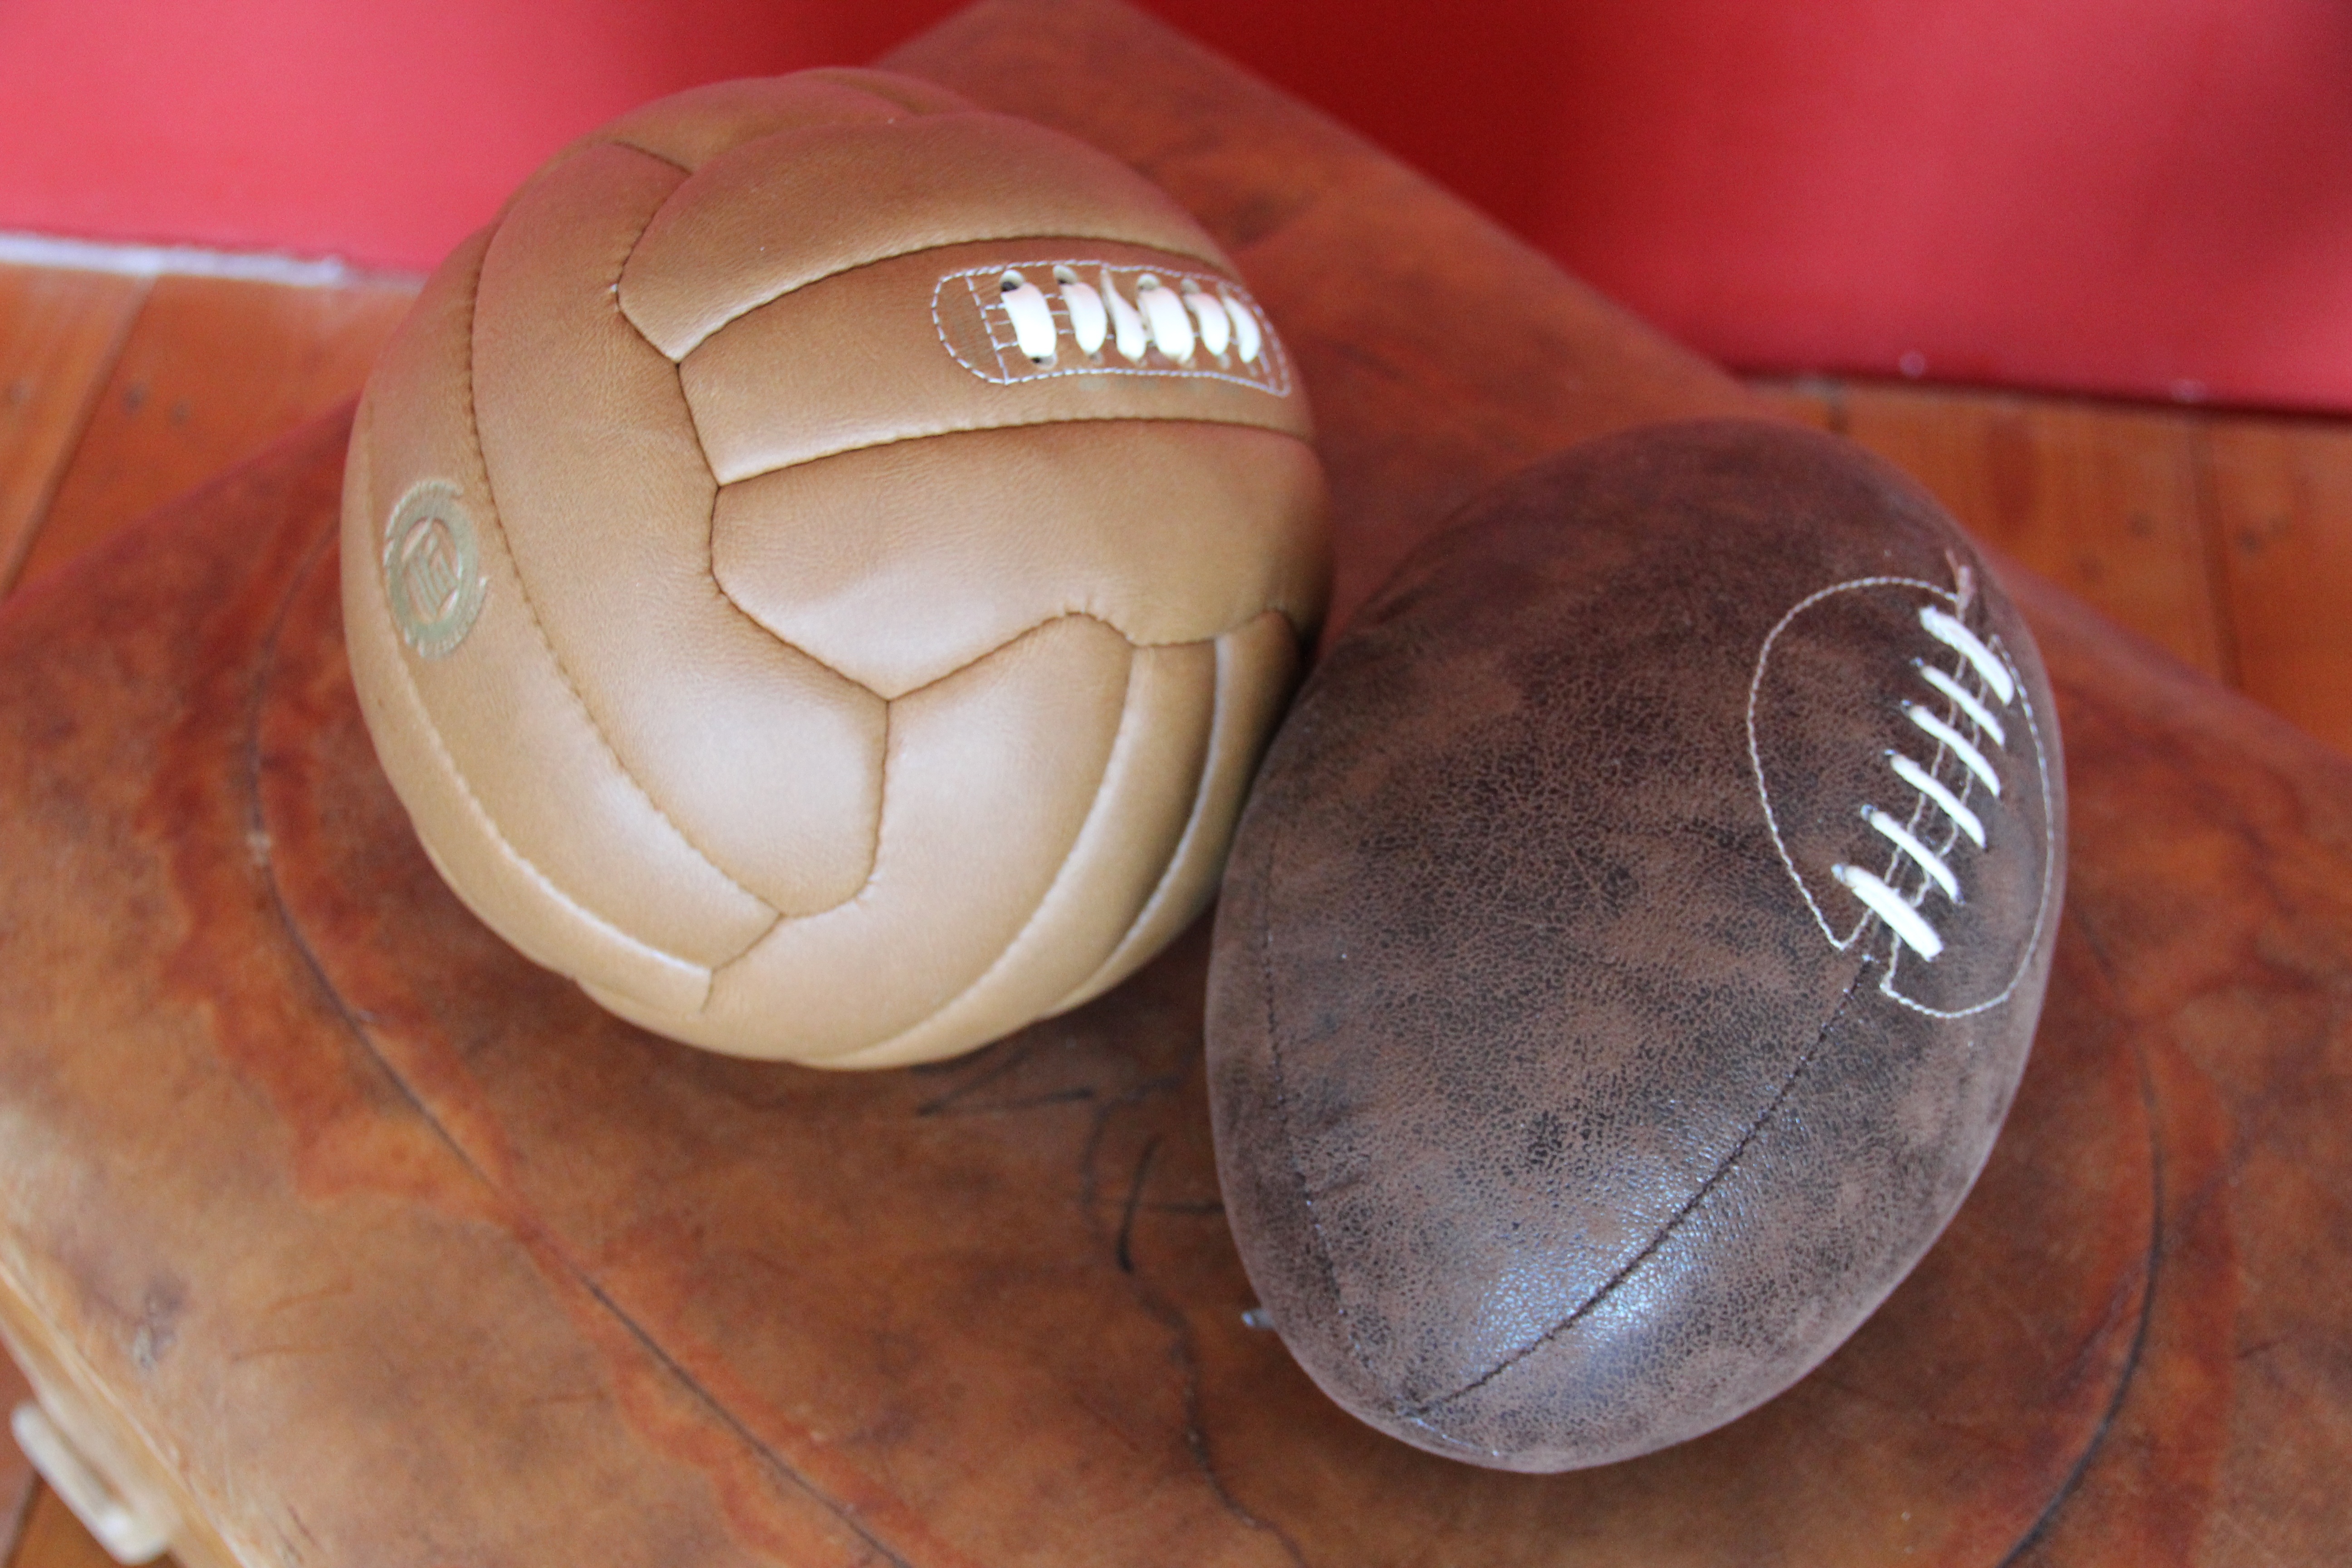
retro, food, clothing, ear, human body, head, footwear, ball, organ, carving, balls